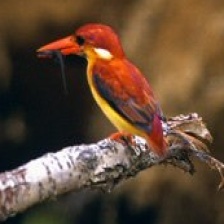
Species: RUFOUS KINGFISHER
Scientific name: CHLOROCERYLE INDA